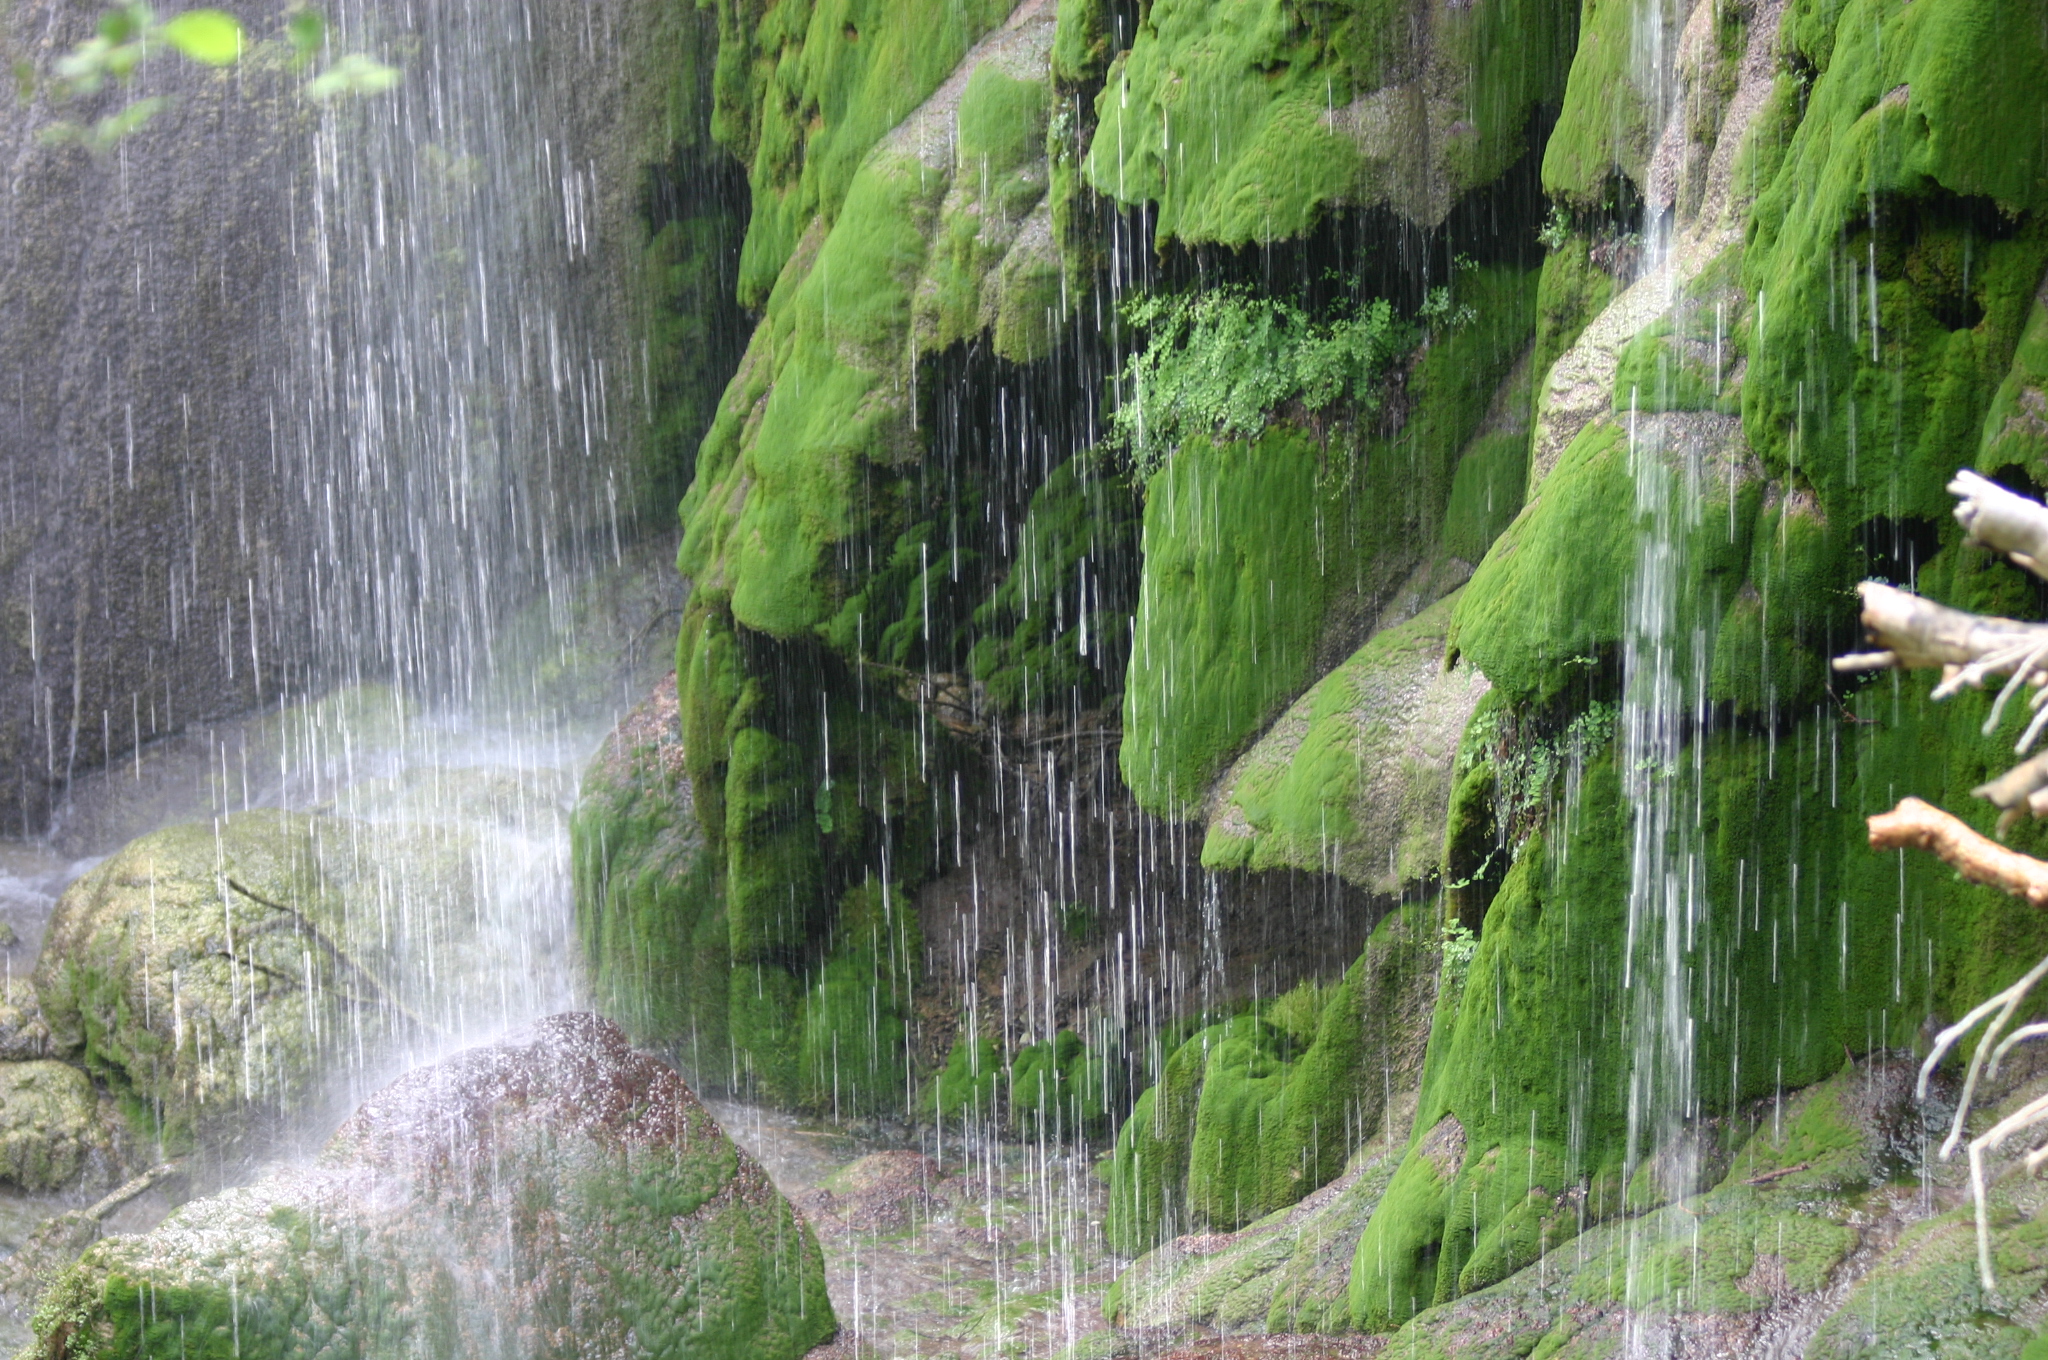
Weather: rain or strom